Thomas Schlamme

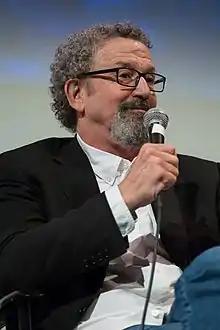
Schlamme in 2016

Thomas David Schlamme (born ) is an American television director, known particularly for his collaborations with Aaron Sorkin. He is known for his work as executive producer on "The West Wing" and "Studio 60 on the Sunset Strip," as well as his work as director on "Sports Night" and "The Americans".